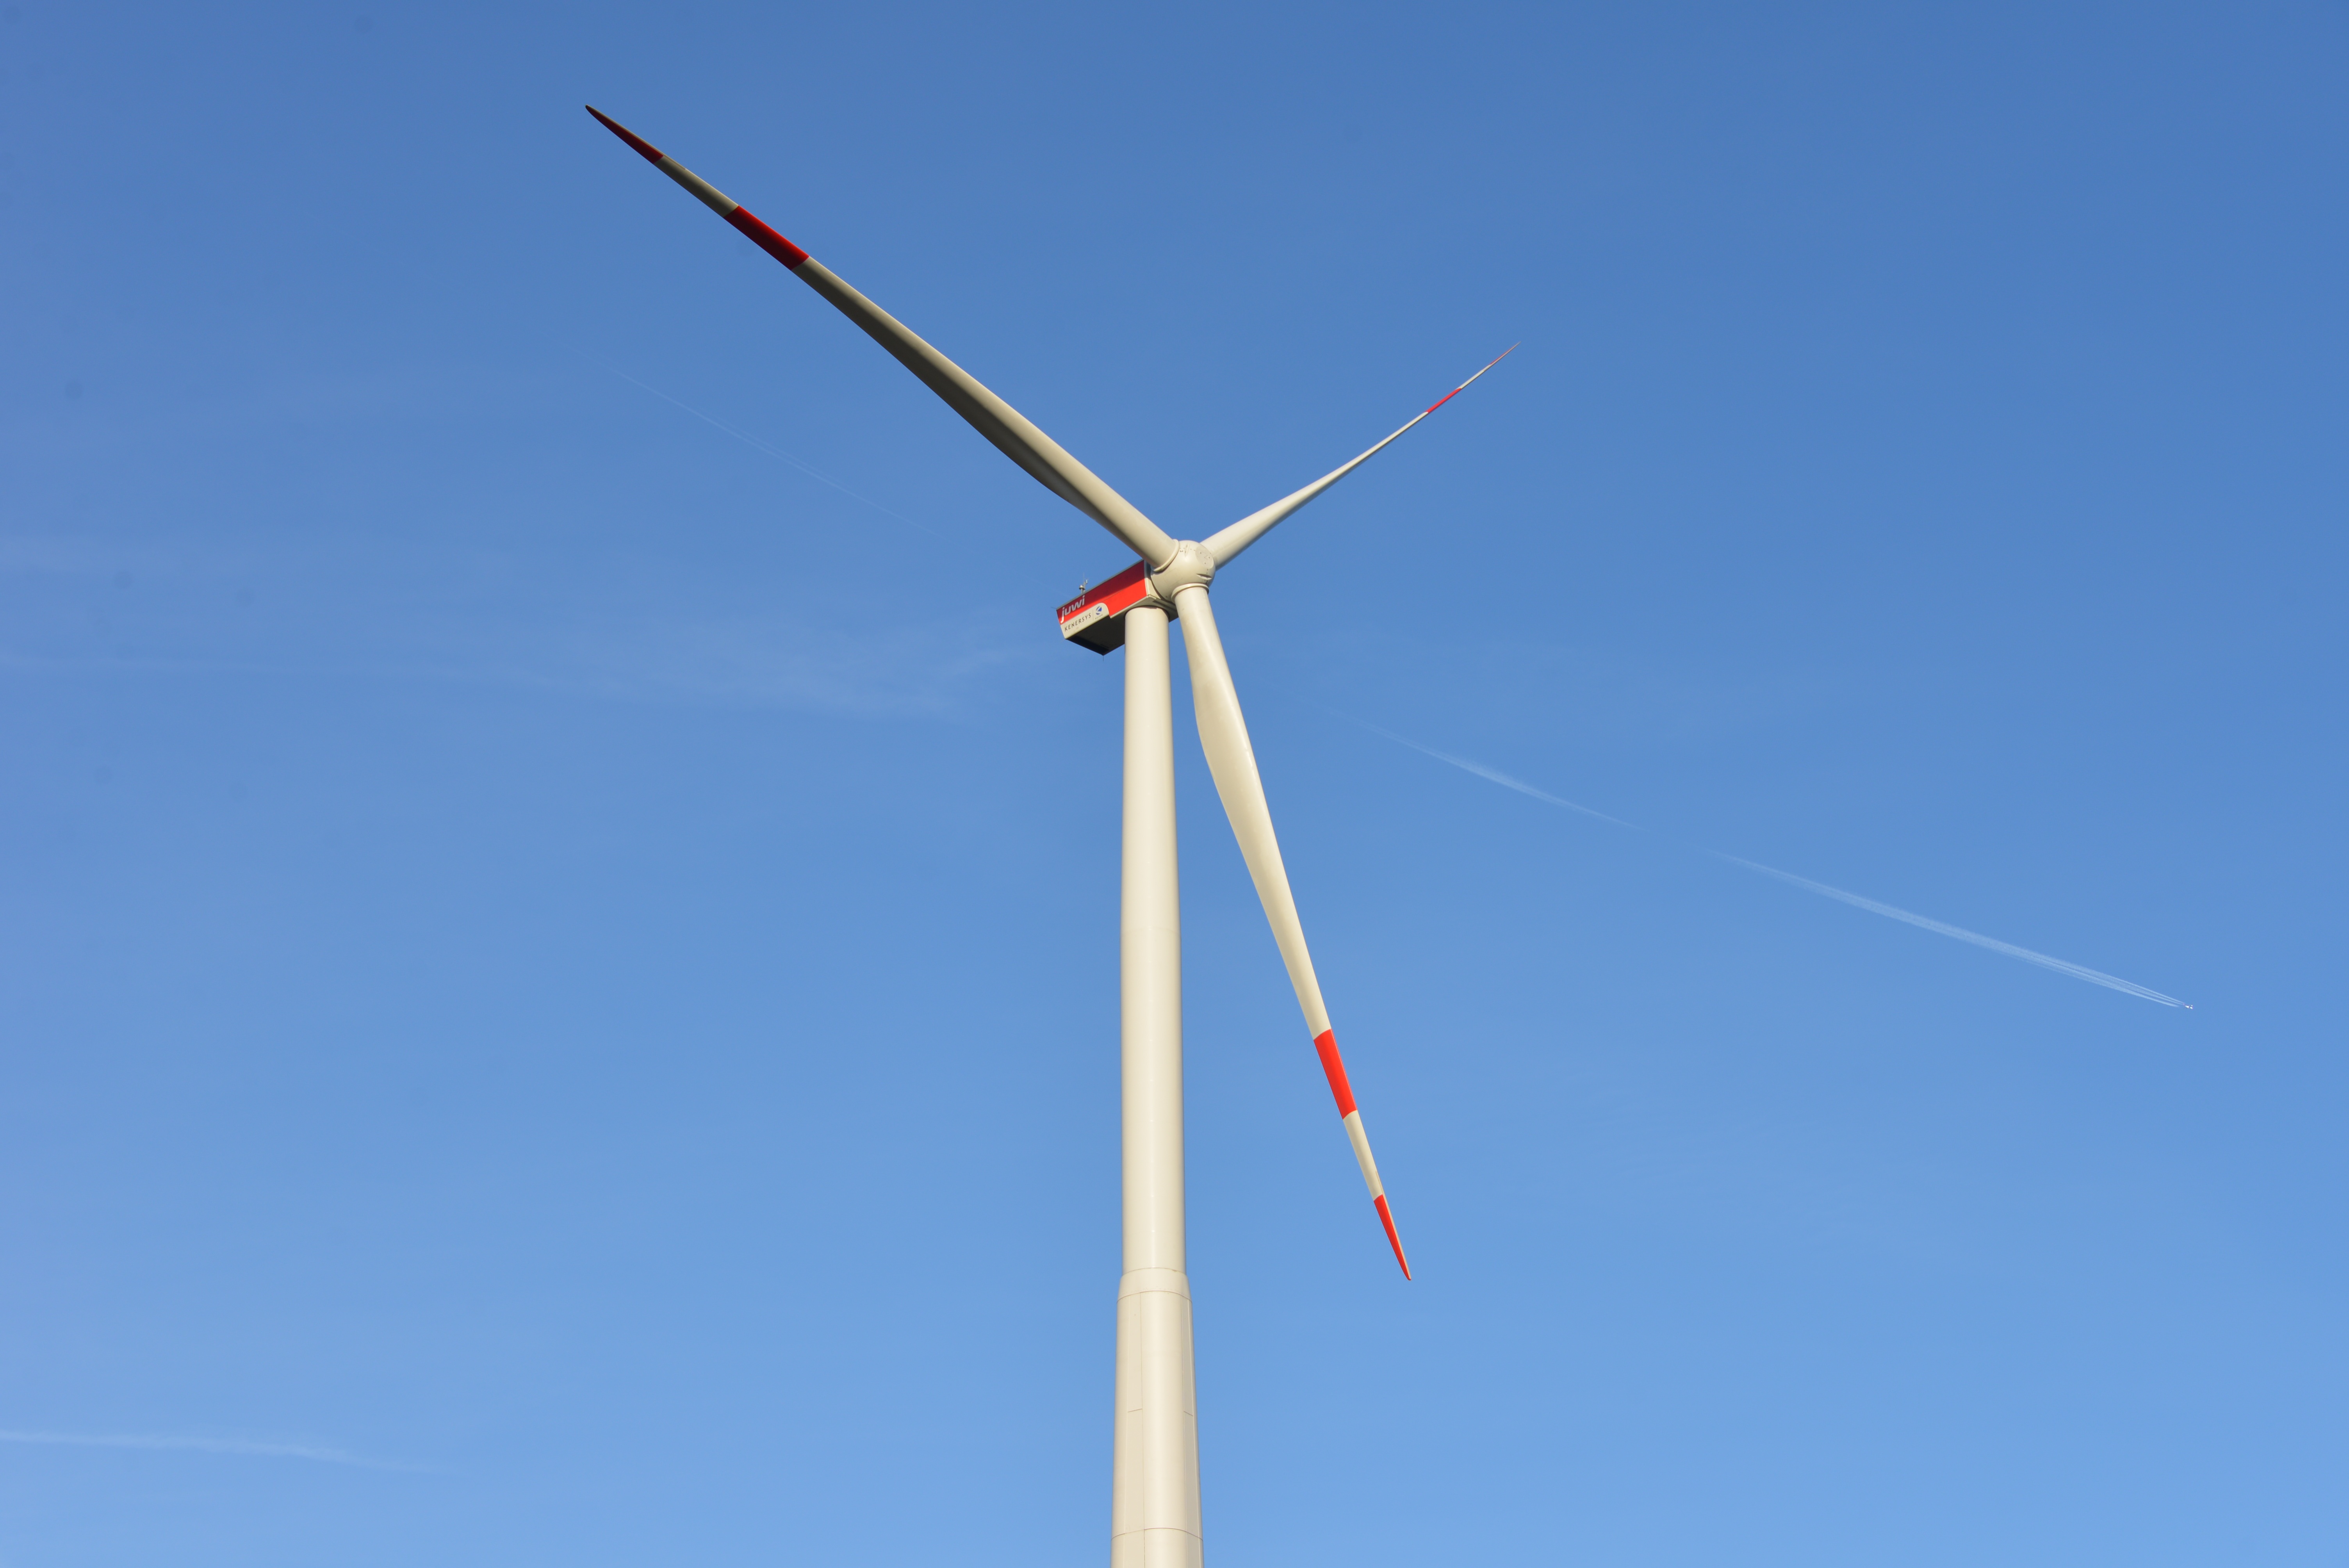
landscape, wing, sky, field, meadow, wind, environment, mast, machine, blue, wind turbine, pinwheel, wind energy, energy, eco, wind power, current, wind farm, rotor, renewable energy, propeller, power generation, wind park, forward, eco energy, environmental technology, winkrafftanlage